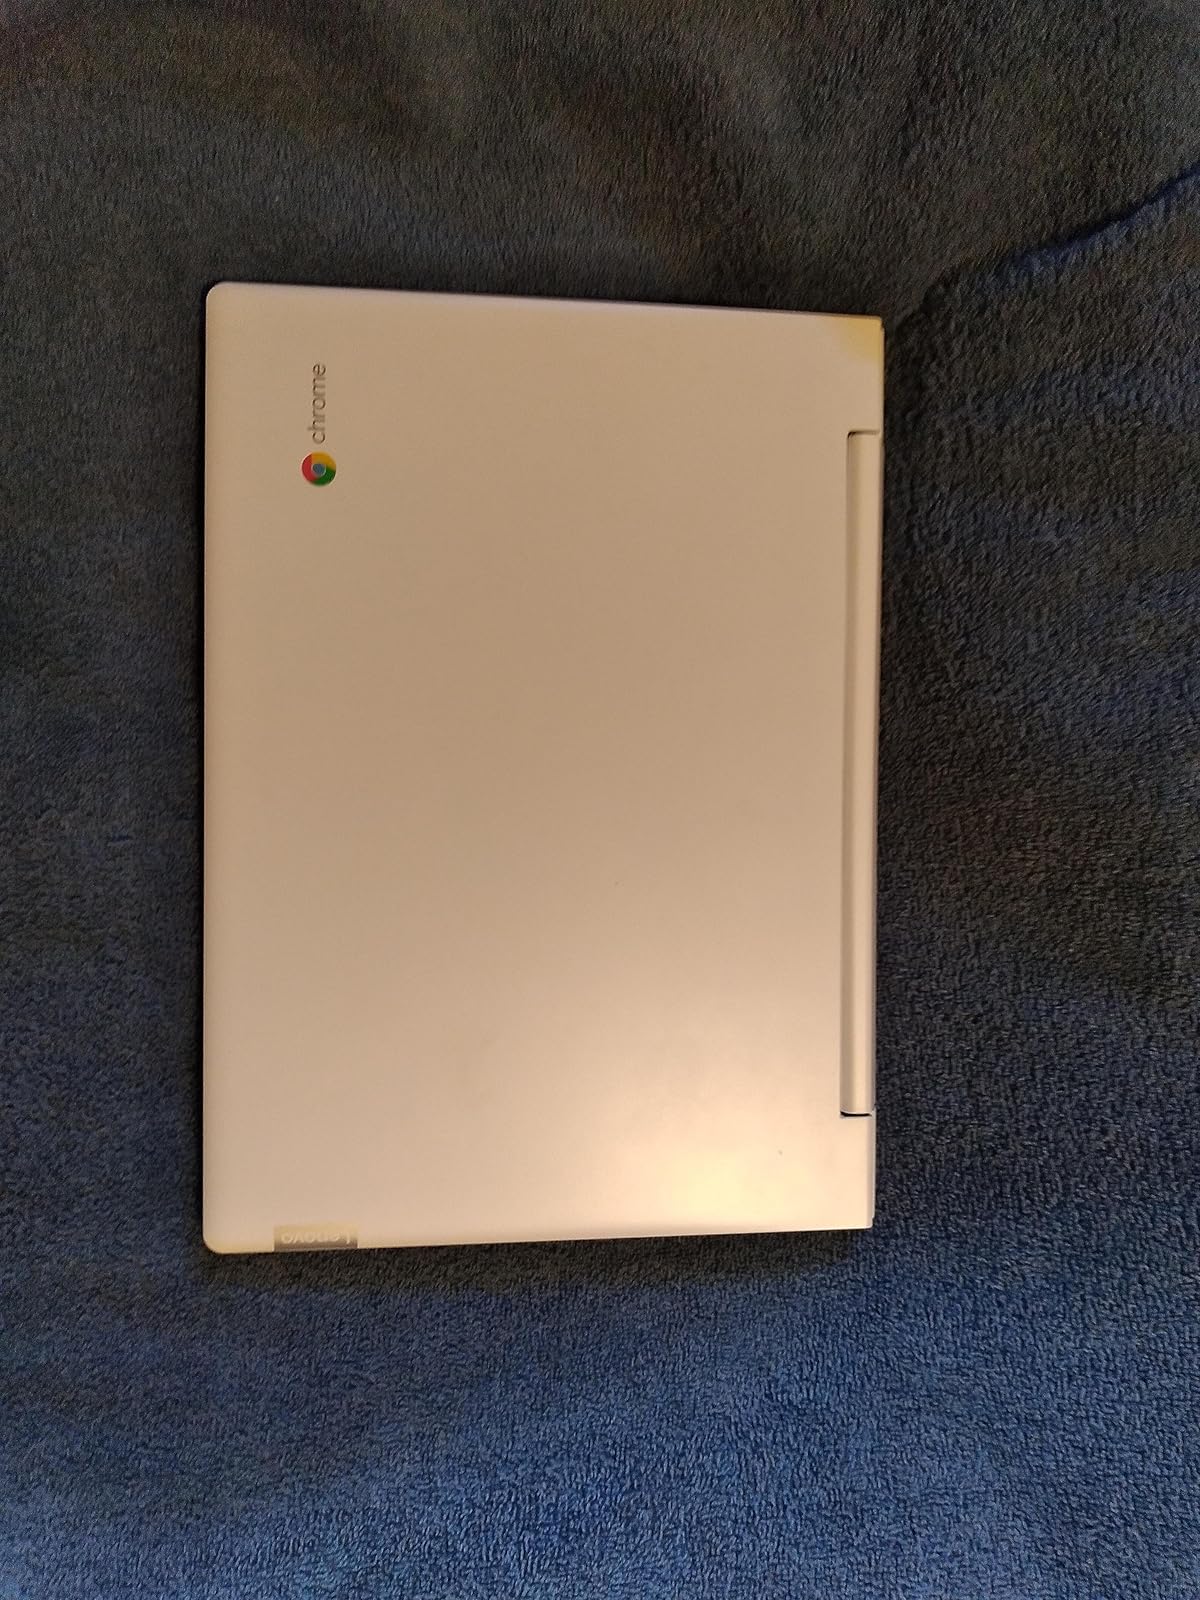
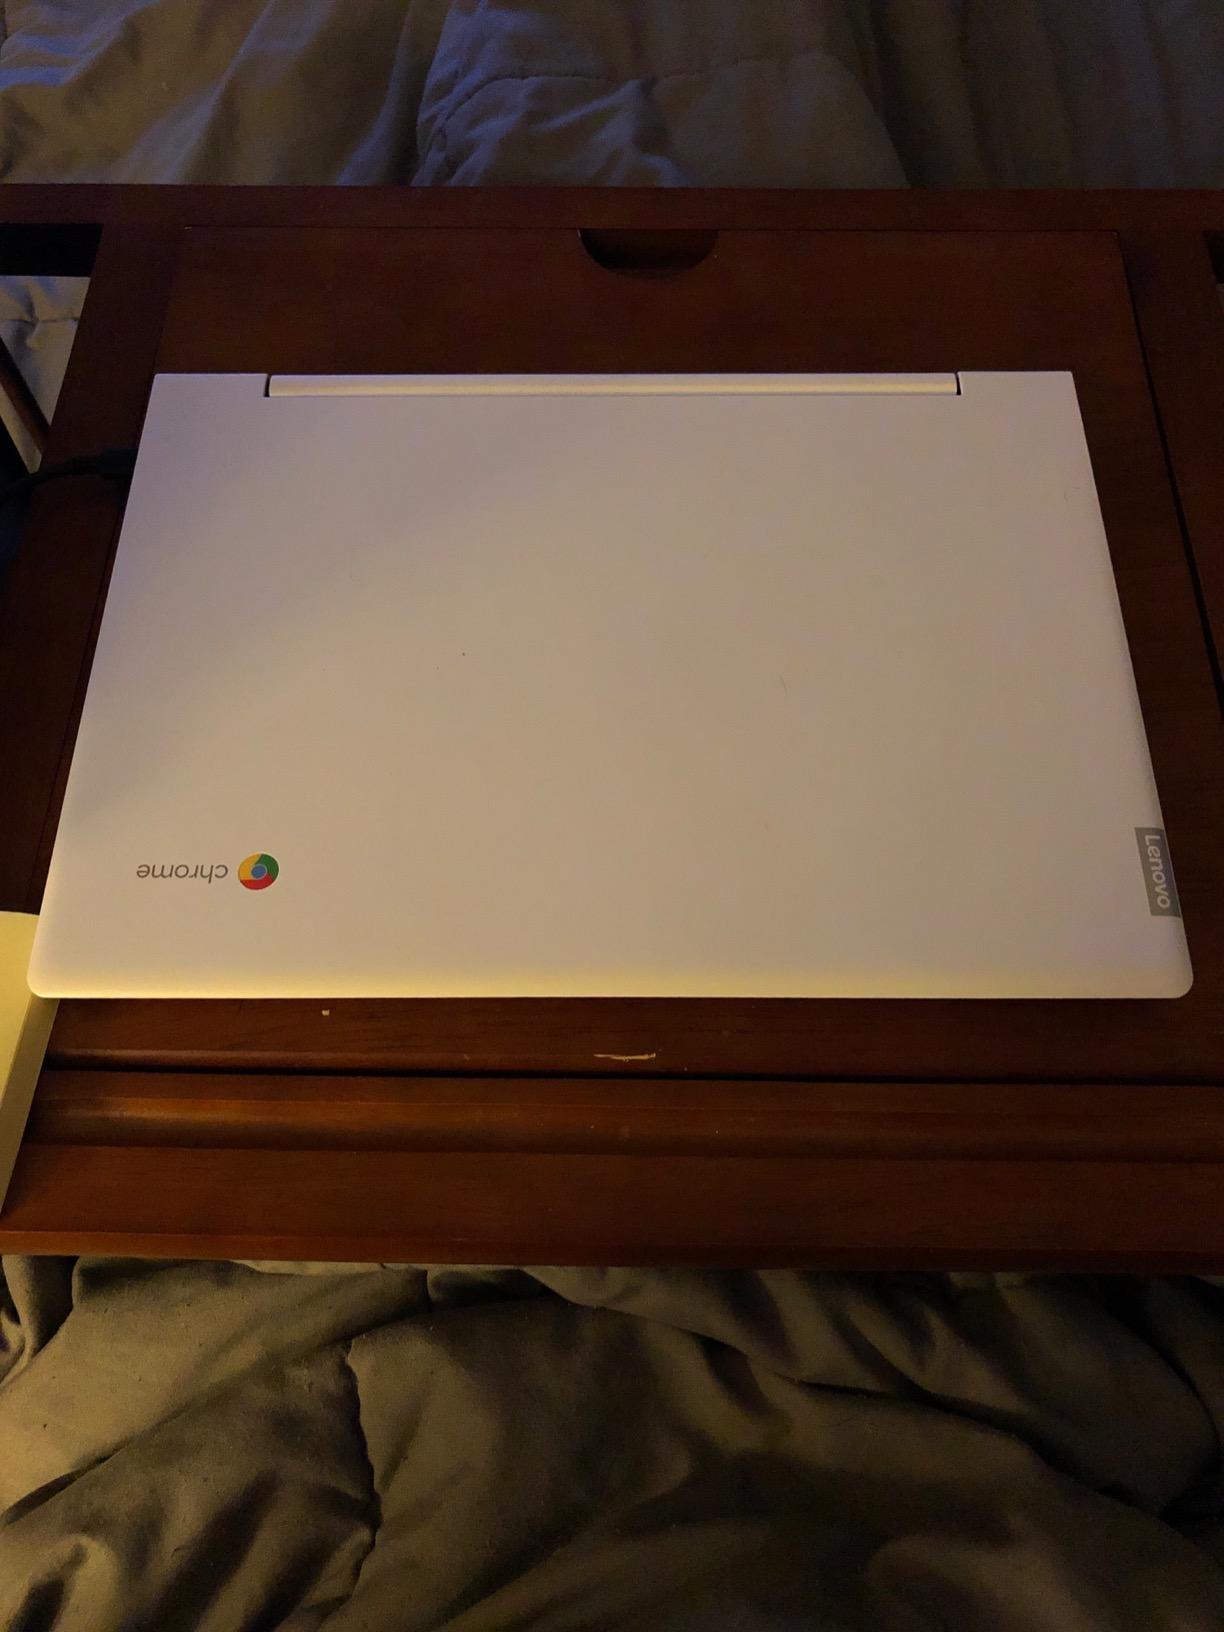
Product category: laptop
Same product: yes